Boston Post Road Historic District (Rye, New York)

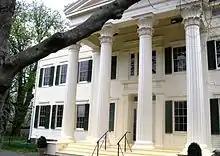
Entrance of the 1838 Peter Augustus Jay House

Included within the district are the following historic buildings, structures, and landscape features: